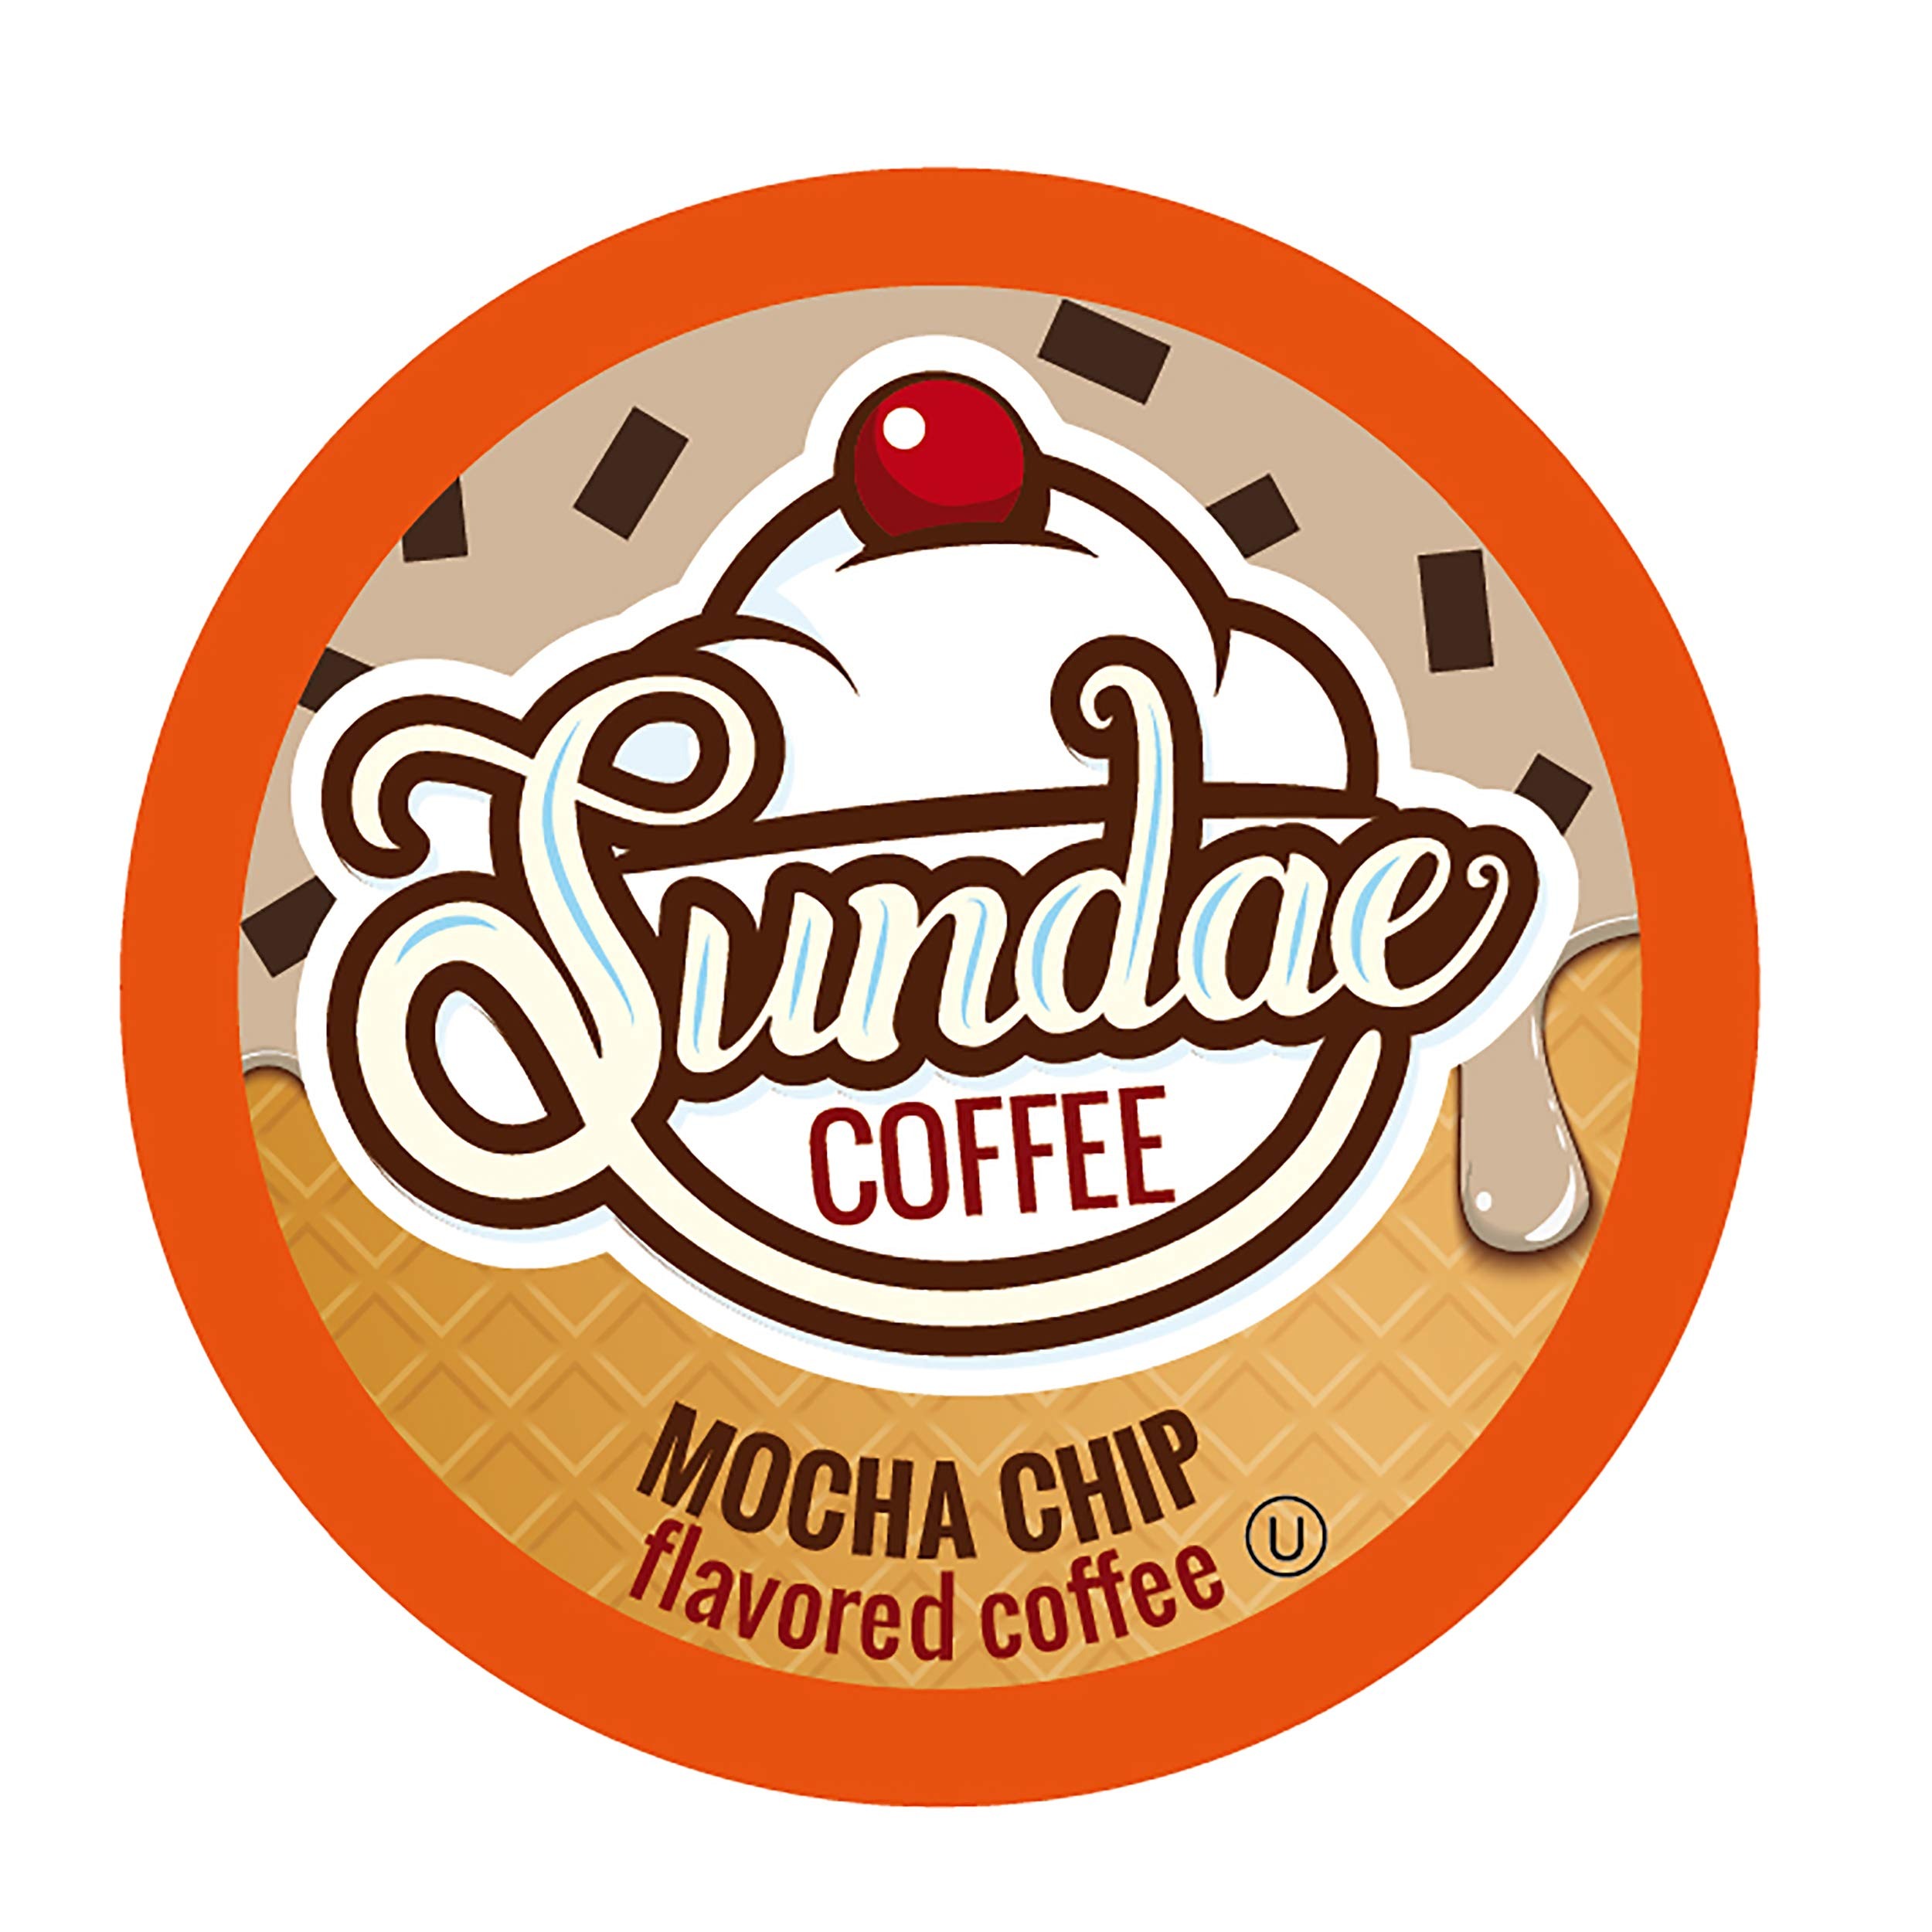
Item Name: Sundae Ice Cream Flavored Coffee Pods, Compatible with 2.0 Keurig K-Cup Brewer, 48 Count (Mocha Chip)
Bullet Point 1: Enjoy Zero Calories and No Sweetener Ice Cream Flavored Coffee. Contains 48 delicious ice cream flavored coffee pods.
Bullet Point 2: We have mastered the art of making great tasting flavored coffees and created the number 1 flavored coffee sampler pack. Our Sundae Ice Cream Flavored Coffee Variety pack will certainly live up to that standard. Rich and full of flavors, bring back those fun and warm summer time memories.
Bullet Point 3: Drink your dessert ice cream hot or cold, Just fill your cup (glass not recommended) with ice and brew your ice cream flavored coffee on low setting. Extra fresh and filter brewed, using only the highest quality 100 percent Arabica beans.
Bullet Point 4: Sundae coffee Ice cream flavored pods are Compatible with K Cup Brewers Including 2.0.
Bullet Point 5: We are not affliated or endorsed by Keurig Green Mountain
Value: 48.0
Unit: Count

Price: 25.95